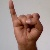
The image shows a hand gesture representing the letter 'I' in Indian Sign Language.